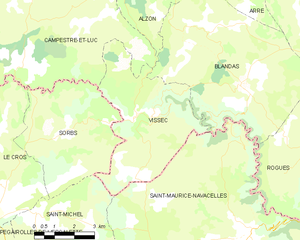
Carte de la commune française de code INSEE 30353 - Vissec
Vissec est une commune française du département du Gard en Occitanie, située entre trois causses : le Larzac, le causse de Campestre et le causse de Blandas.